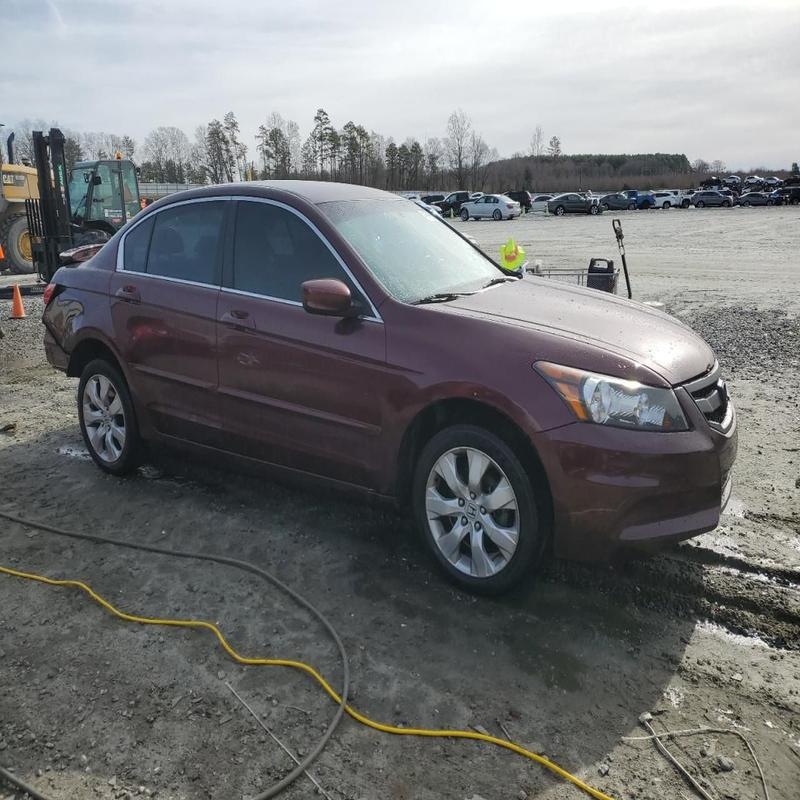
Aucun dommage détecté.
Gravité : aucun